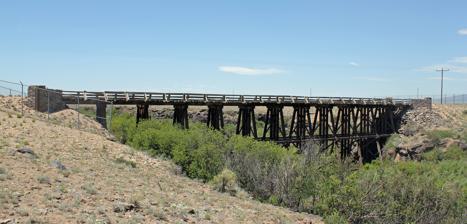
Building: San Luis Southern Railway Trestle
Country: United States of America
Year built: 1910
United States historic place San Luis Southern Railway Trestle U.S. National Register of Historic Places Nearest city Blanca, Colorado Coordinates 37°23′12″N 105°32′51″W / 37.38667°N 105.54750°W / 37.38667; -105.54750 ( San Luis Southern Railway Trestle ) An abandoned section of Costilla County Road 12 37°23′12″N 105°32′51″W Area 0.4 acres (0.16 ha) Built 1910 Built by San Luis Southern Railway Company Architectural style Railroad Trestle MPS Railroads in Colorado, 1858-1948 MPS NRHP reference No. 03001361 Added to NRHP January 6, 2004 The San Luis Southern Railway Trestle , in Costilla County, Colorado near Blanca, Colorado , was built in 1910.  It was listed on the National Register of Historic Places in 2004. It is a railroad trestle built by the Southern San Luis Valley Railroad . It is a 190 feet (58 m) long structure spanning Trinchera Creek 's Rattlesnake Gulch (or Rattlesnake Canyon). References